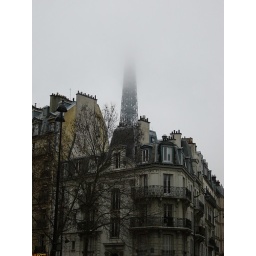
Eiffel tower disappears in the clouds